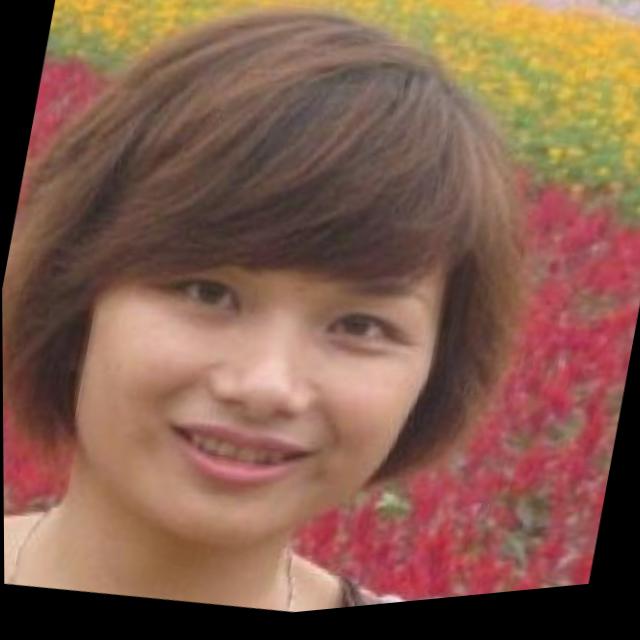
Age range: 21-44